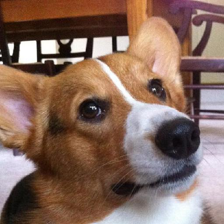
Label: animals